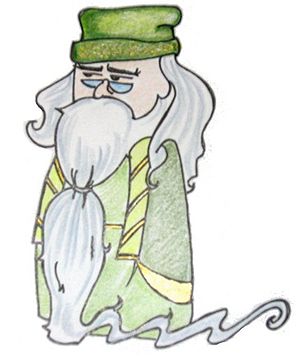
Hogwarts / Lærere og personale
Fan art tegning af Albus Dumbledore.
Hogwarts Skole for Heksekunster og Troldmandsskab, normalt omtalt som Hogwarts, er en fiktiv skole, der findes i J.K. Rowlings romanserie om Harry Potter. Det er en skole, hvor hekse og troldmænd mellem 11 og 18 år fra Storbritannien kan lære magi. De seks første bøger har alle Hogwarts som den primære kulisse, hvilket understøttes af, at hver bog varer et skoleår. Harry Potter og Dødsregalierne tager ikke udgangspunkt i skolen, da bogens hovedpersoner Harry Potter, Ron Weasley og Hermione Granger ikke tager det sidste år på skolen. Dog foregår den sidste og afgørende kamp i bogen på Hogwarts.